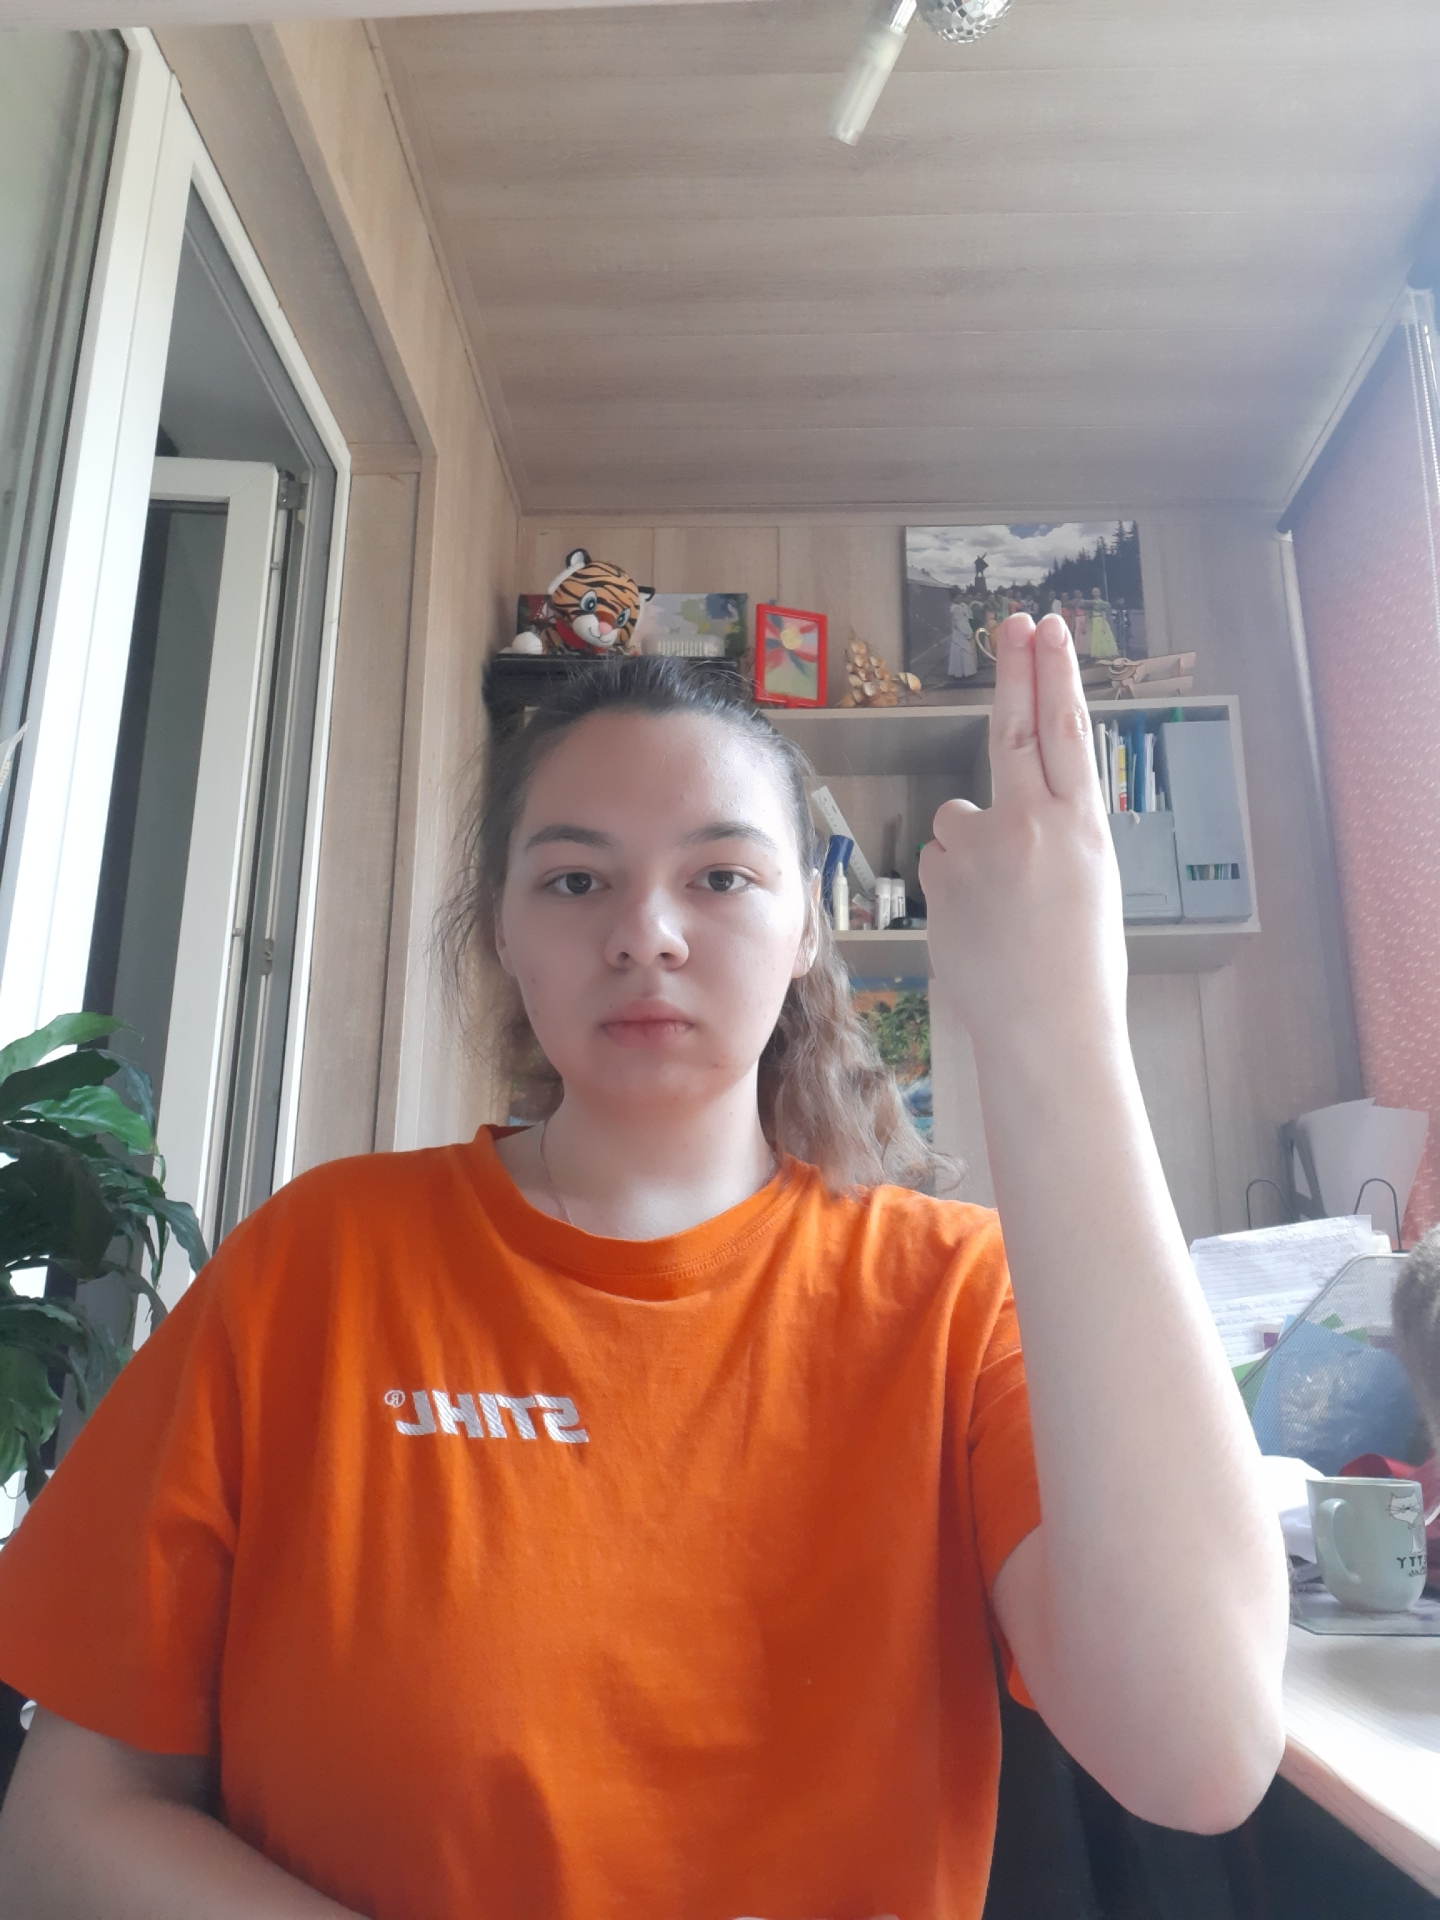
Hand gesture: two_up_inverted